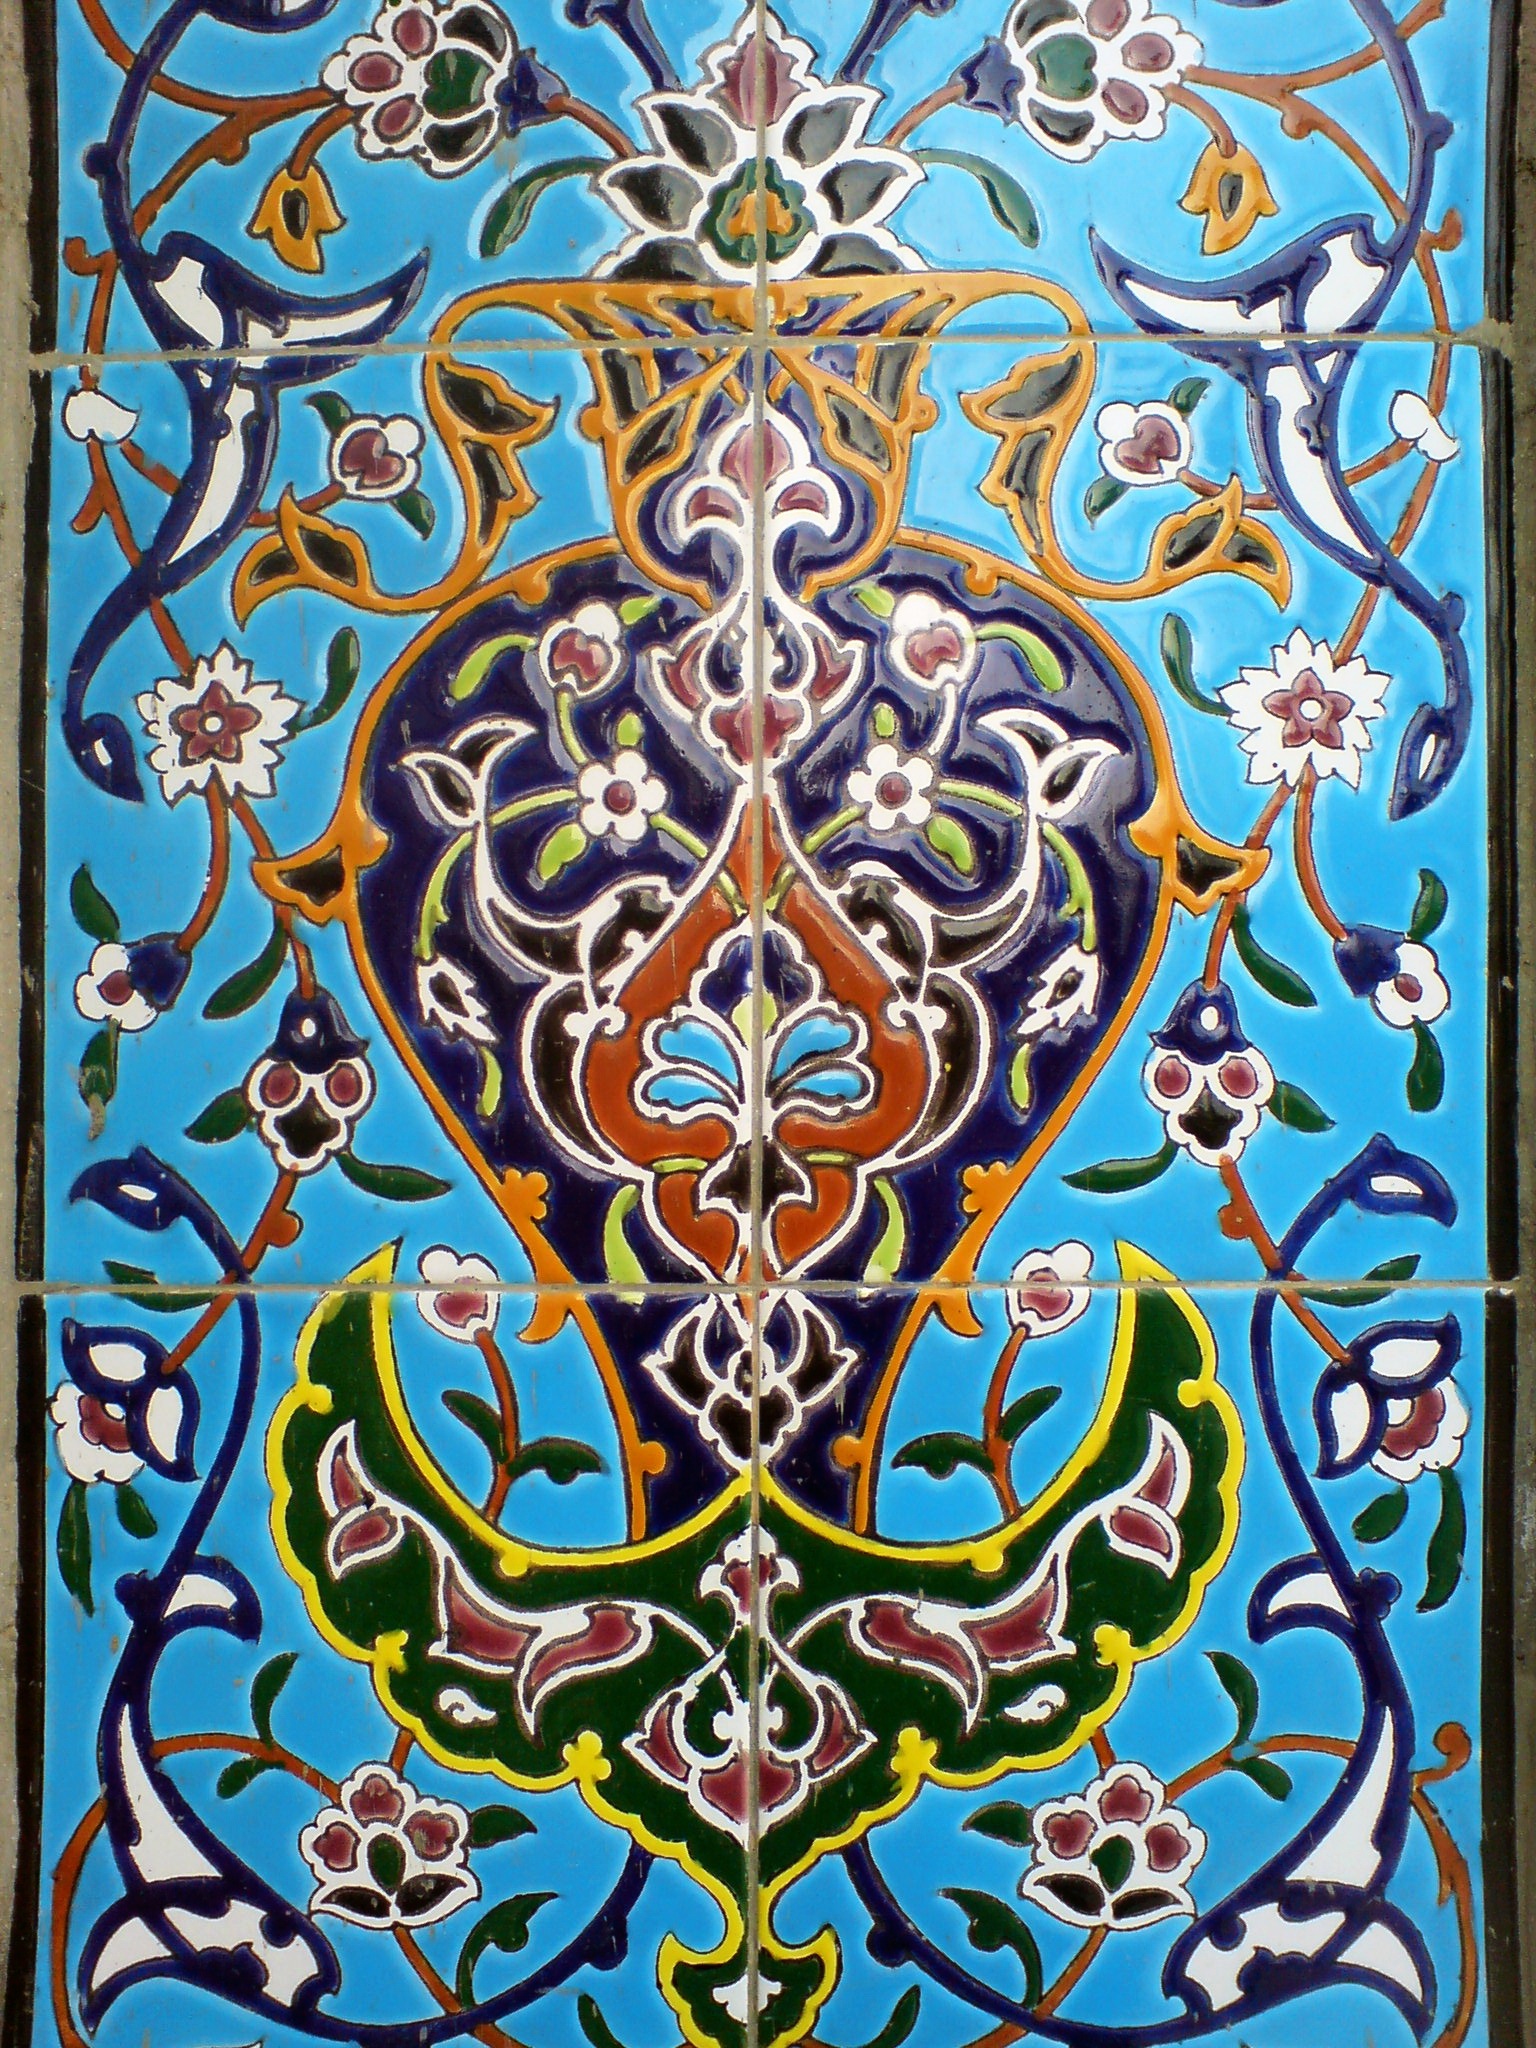
window, glass, pattern, decor, stained glass, circle, artwork, painting, art, design, symmetry, tiles, mosque, relief, nishapur, psychedelic art, ali ibn musa al ridha